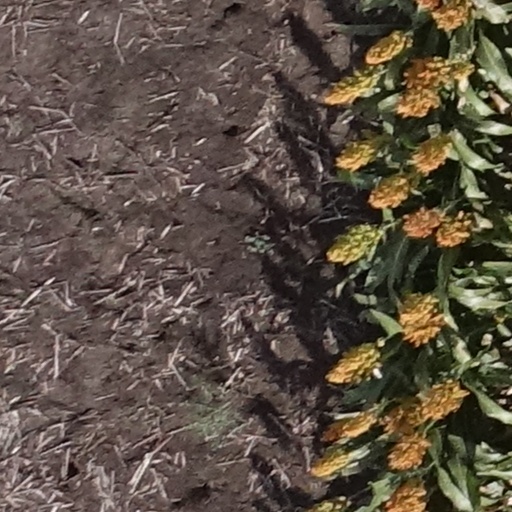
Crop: sorghum